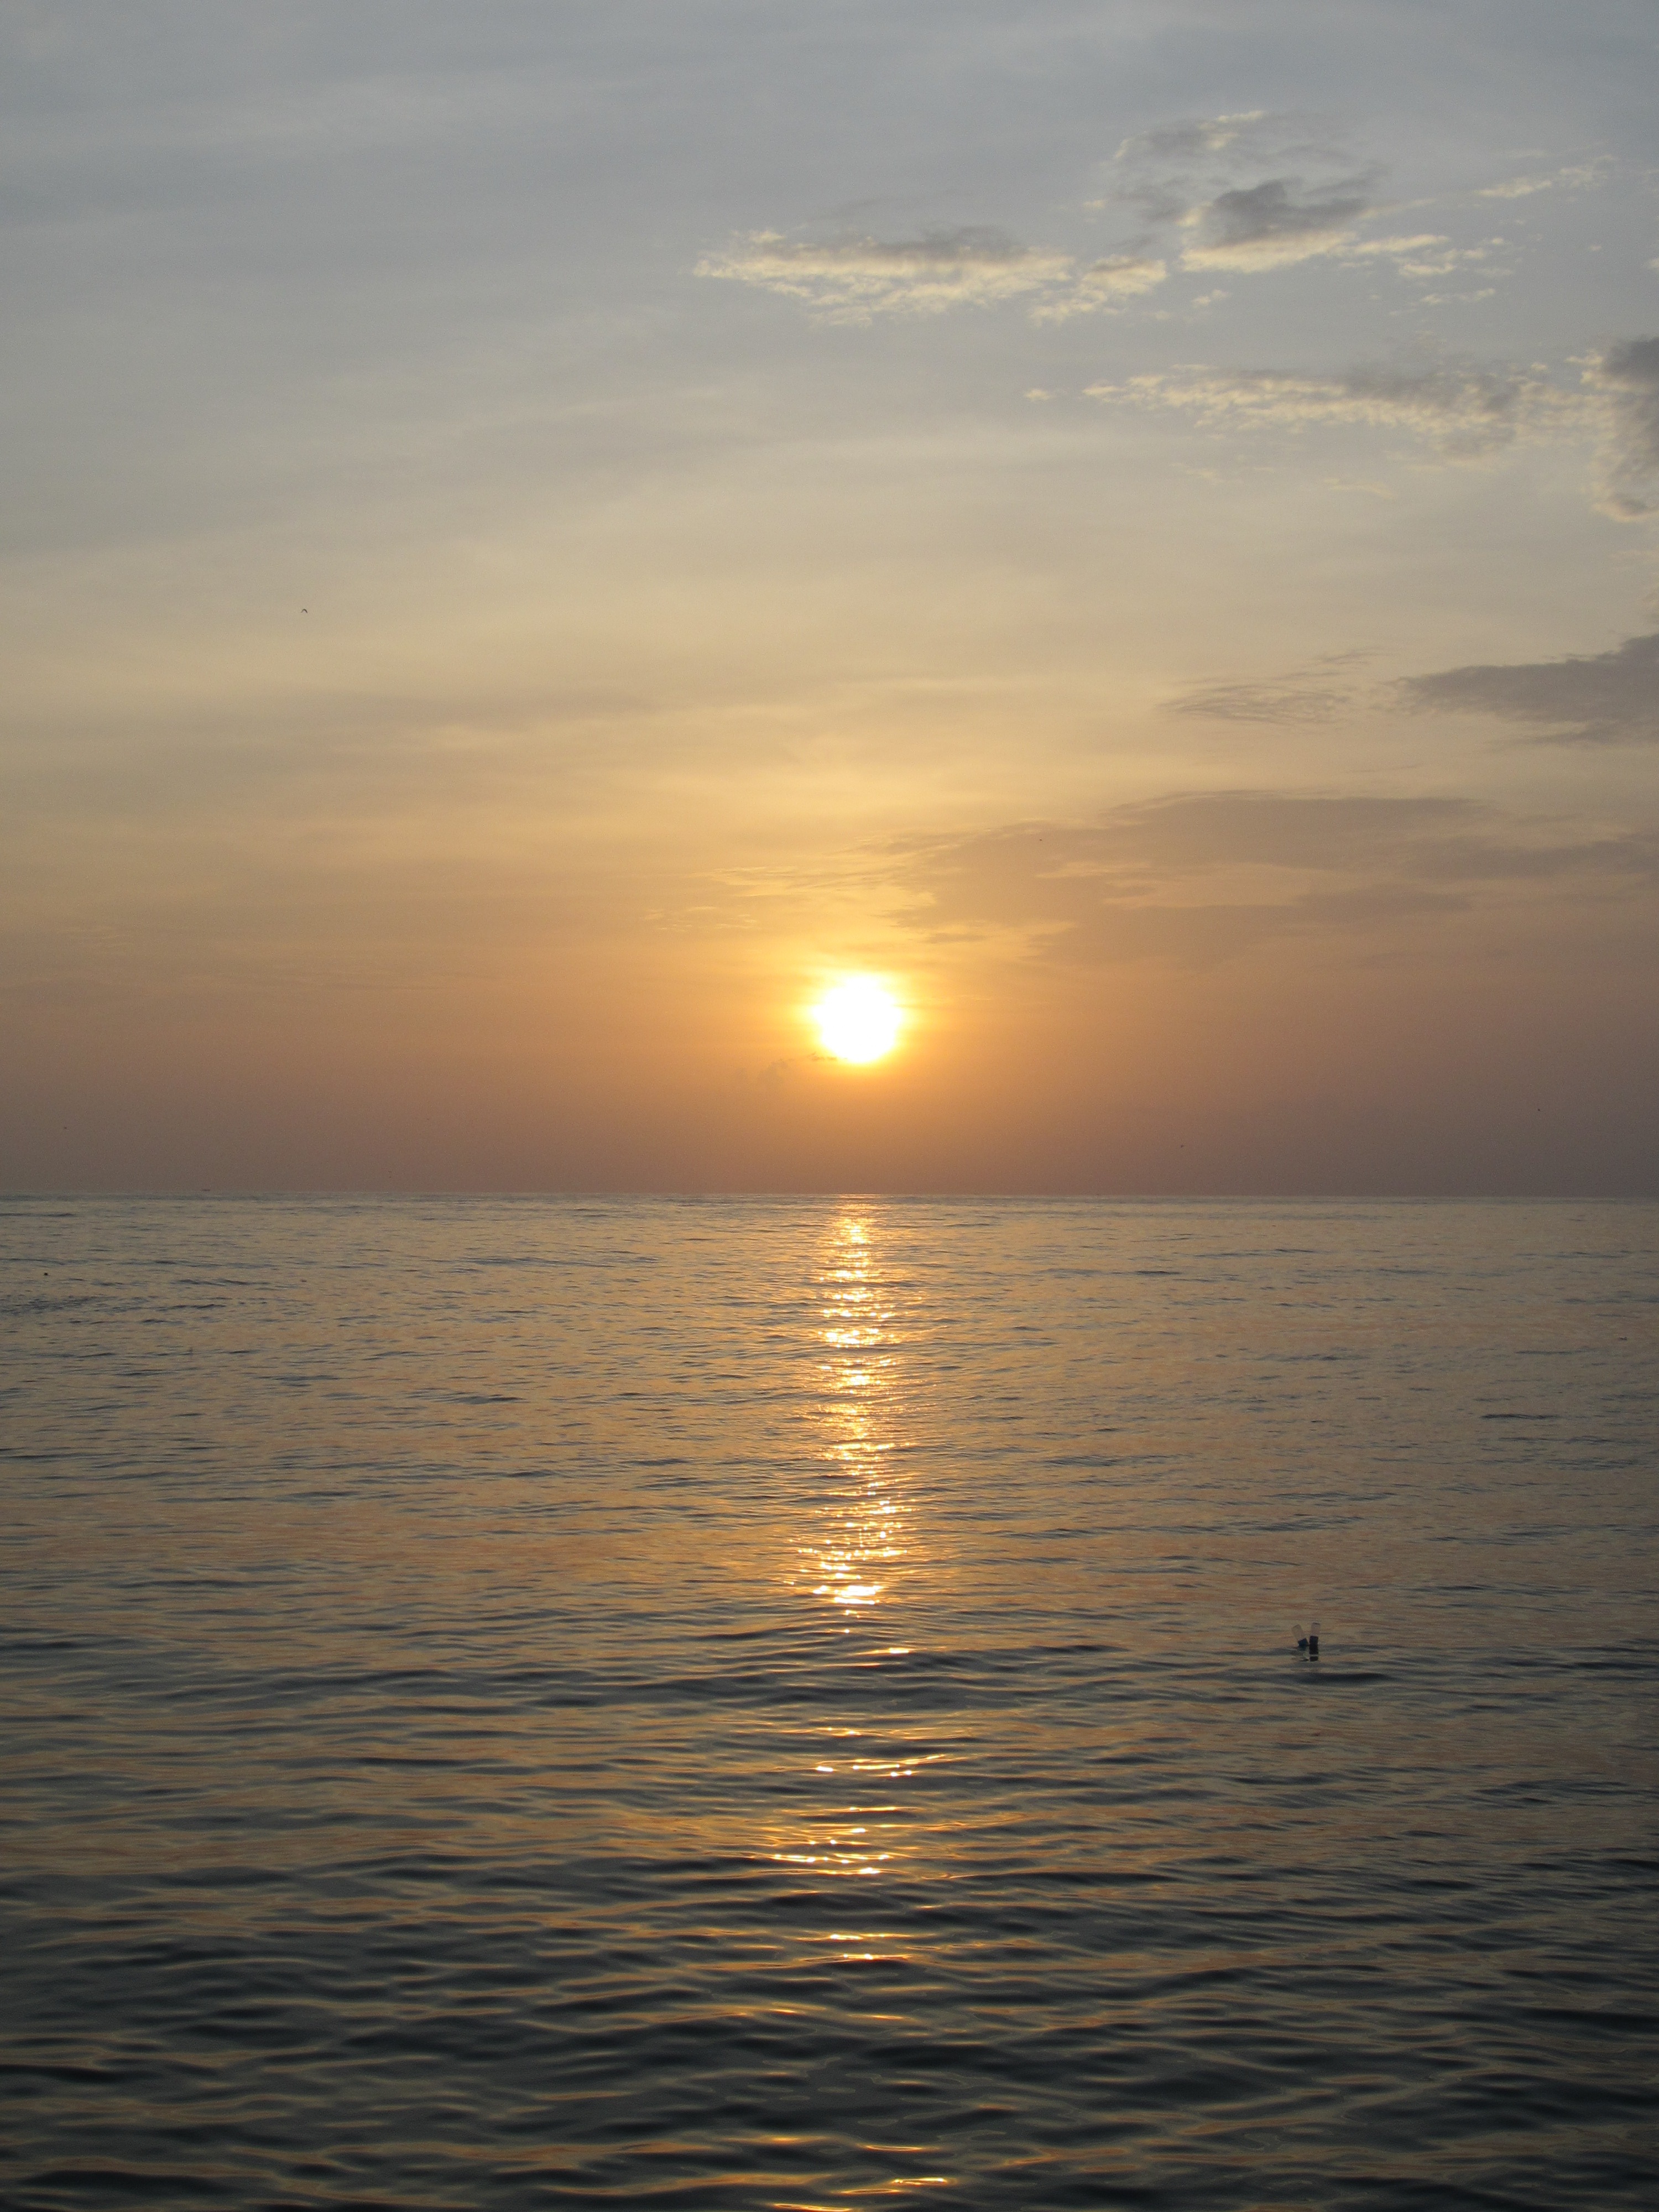
beach, sea, water, ocean, horizon, cloud, sky, sun, sunrise, sunset, sunlight, morning, wave, dawn, dusk, evening, calm, afterglow, wind wave